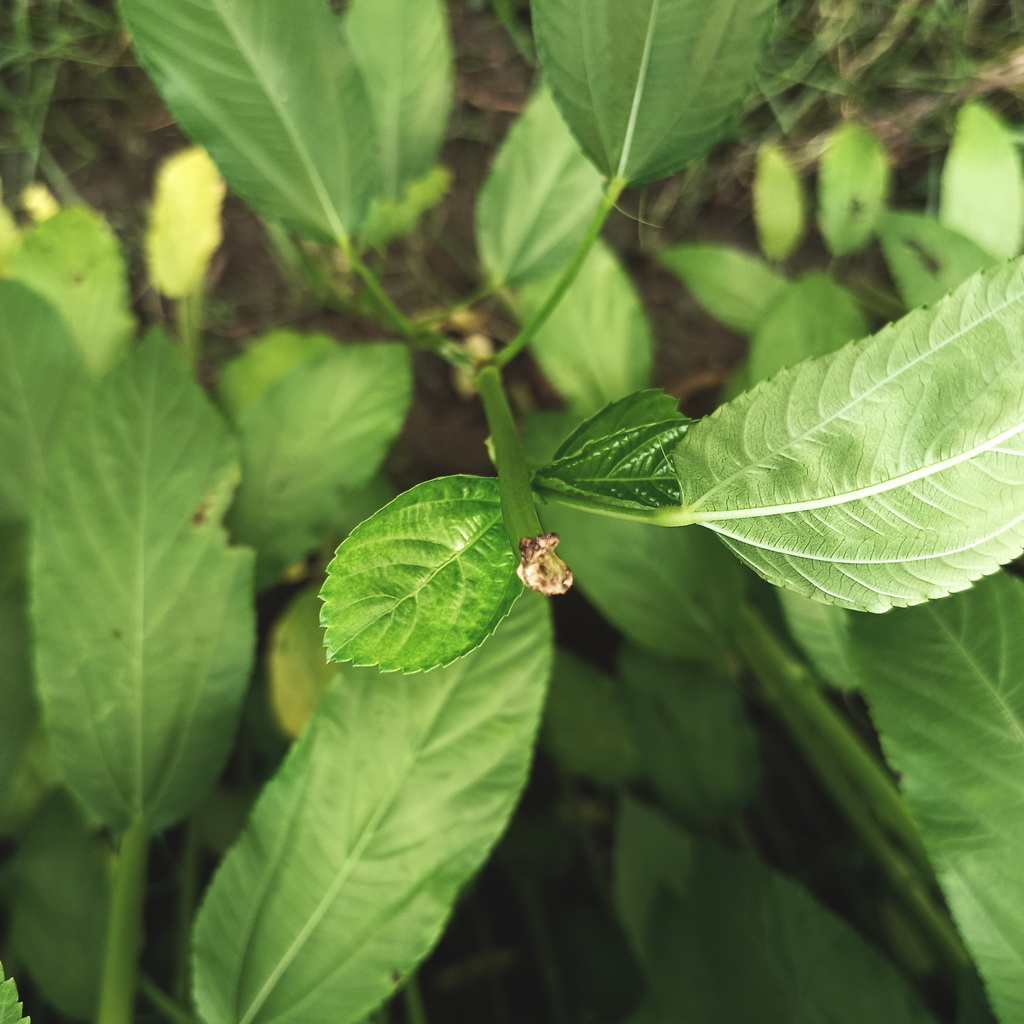
Label: Stem Soft Rot